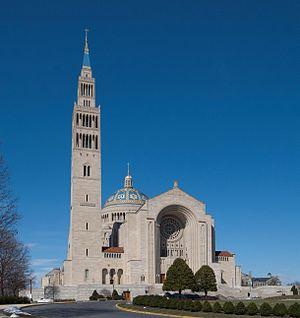
La basilique du sanctuaire national de l'Immaculée Conception est une basilique située à Washington aux États-Unis.